Bridesmaid

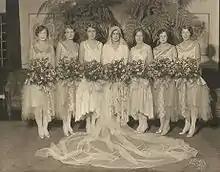
The bride (center) with her maid of honor (third from left) and bridesmaids. The maid of honor can be distinguished by her dress, which differs somewhat from that of the other bridesmaids, as well as by her position in the traditional place of honor at the immediate right of the principal party. From 1929, in Minnesota, US.

In the United Kingdom, the term "maid of honour" originally referred to the female attendant of a queen. The term 'bridesmaid' is normally used for all bridal attendants in the UK. However, when the attendant is married, or is a mature woman, the term 'matron of honour' is often used. The influence of American English has led to the chief bridesmaid sometimes being called the maid of honour.